Rukn al-Dawla

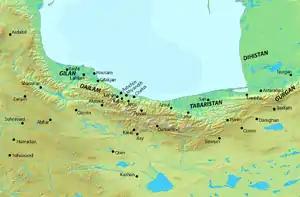
Map of northern Iran

Hasan was the son of Buya, a Dailamite fisherman from Lahijan, who left his Zoroastrian faith and converted to Islam. Hasan had an older brother named 'Ali and a younger brother named Ahmad. He also had a sister named Kama.